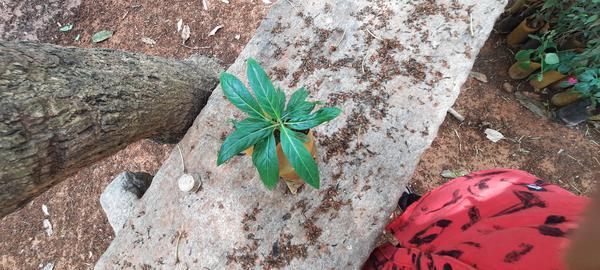
Plant: Henna